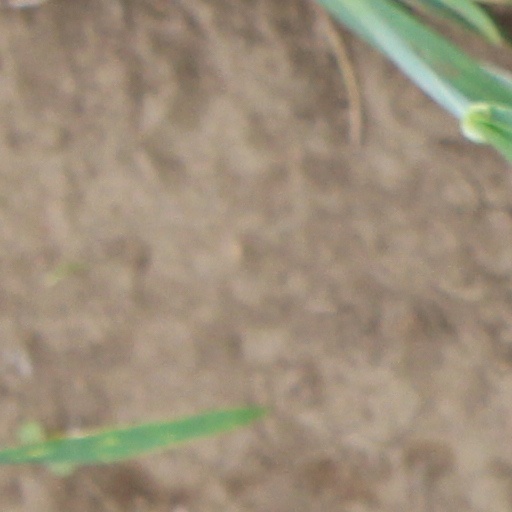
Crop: wheat